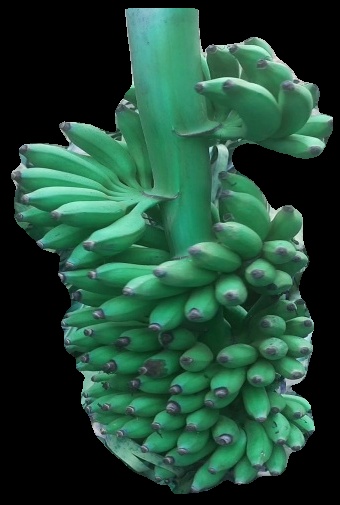
Variety: elakki-bale
Grade: grade1